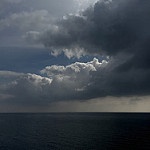
Label: sea